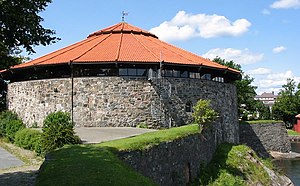
Christiansholm Fæstning (Kristiansand)
Christiansholm Fæstning
Christiansholm Fæstning var en del af Christian IVs plan til forsvar af Kristiansand i Norge, da byen blev grundlagt i 1641. Fredriksholm Fæstning lenger ude i Kristiansandsfjorden var færdigbygget i 1658, men den gav ikke tilstrækkelig værn for den nye by, som voksede frem. Også byens østre havn lå ubeskyttet. Anlægget af fæstningen startede i 1666 og blev fuldført i 1672.